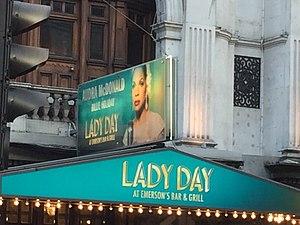
Wyndham's Theatre